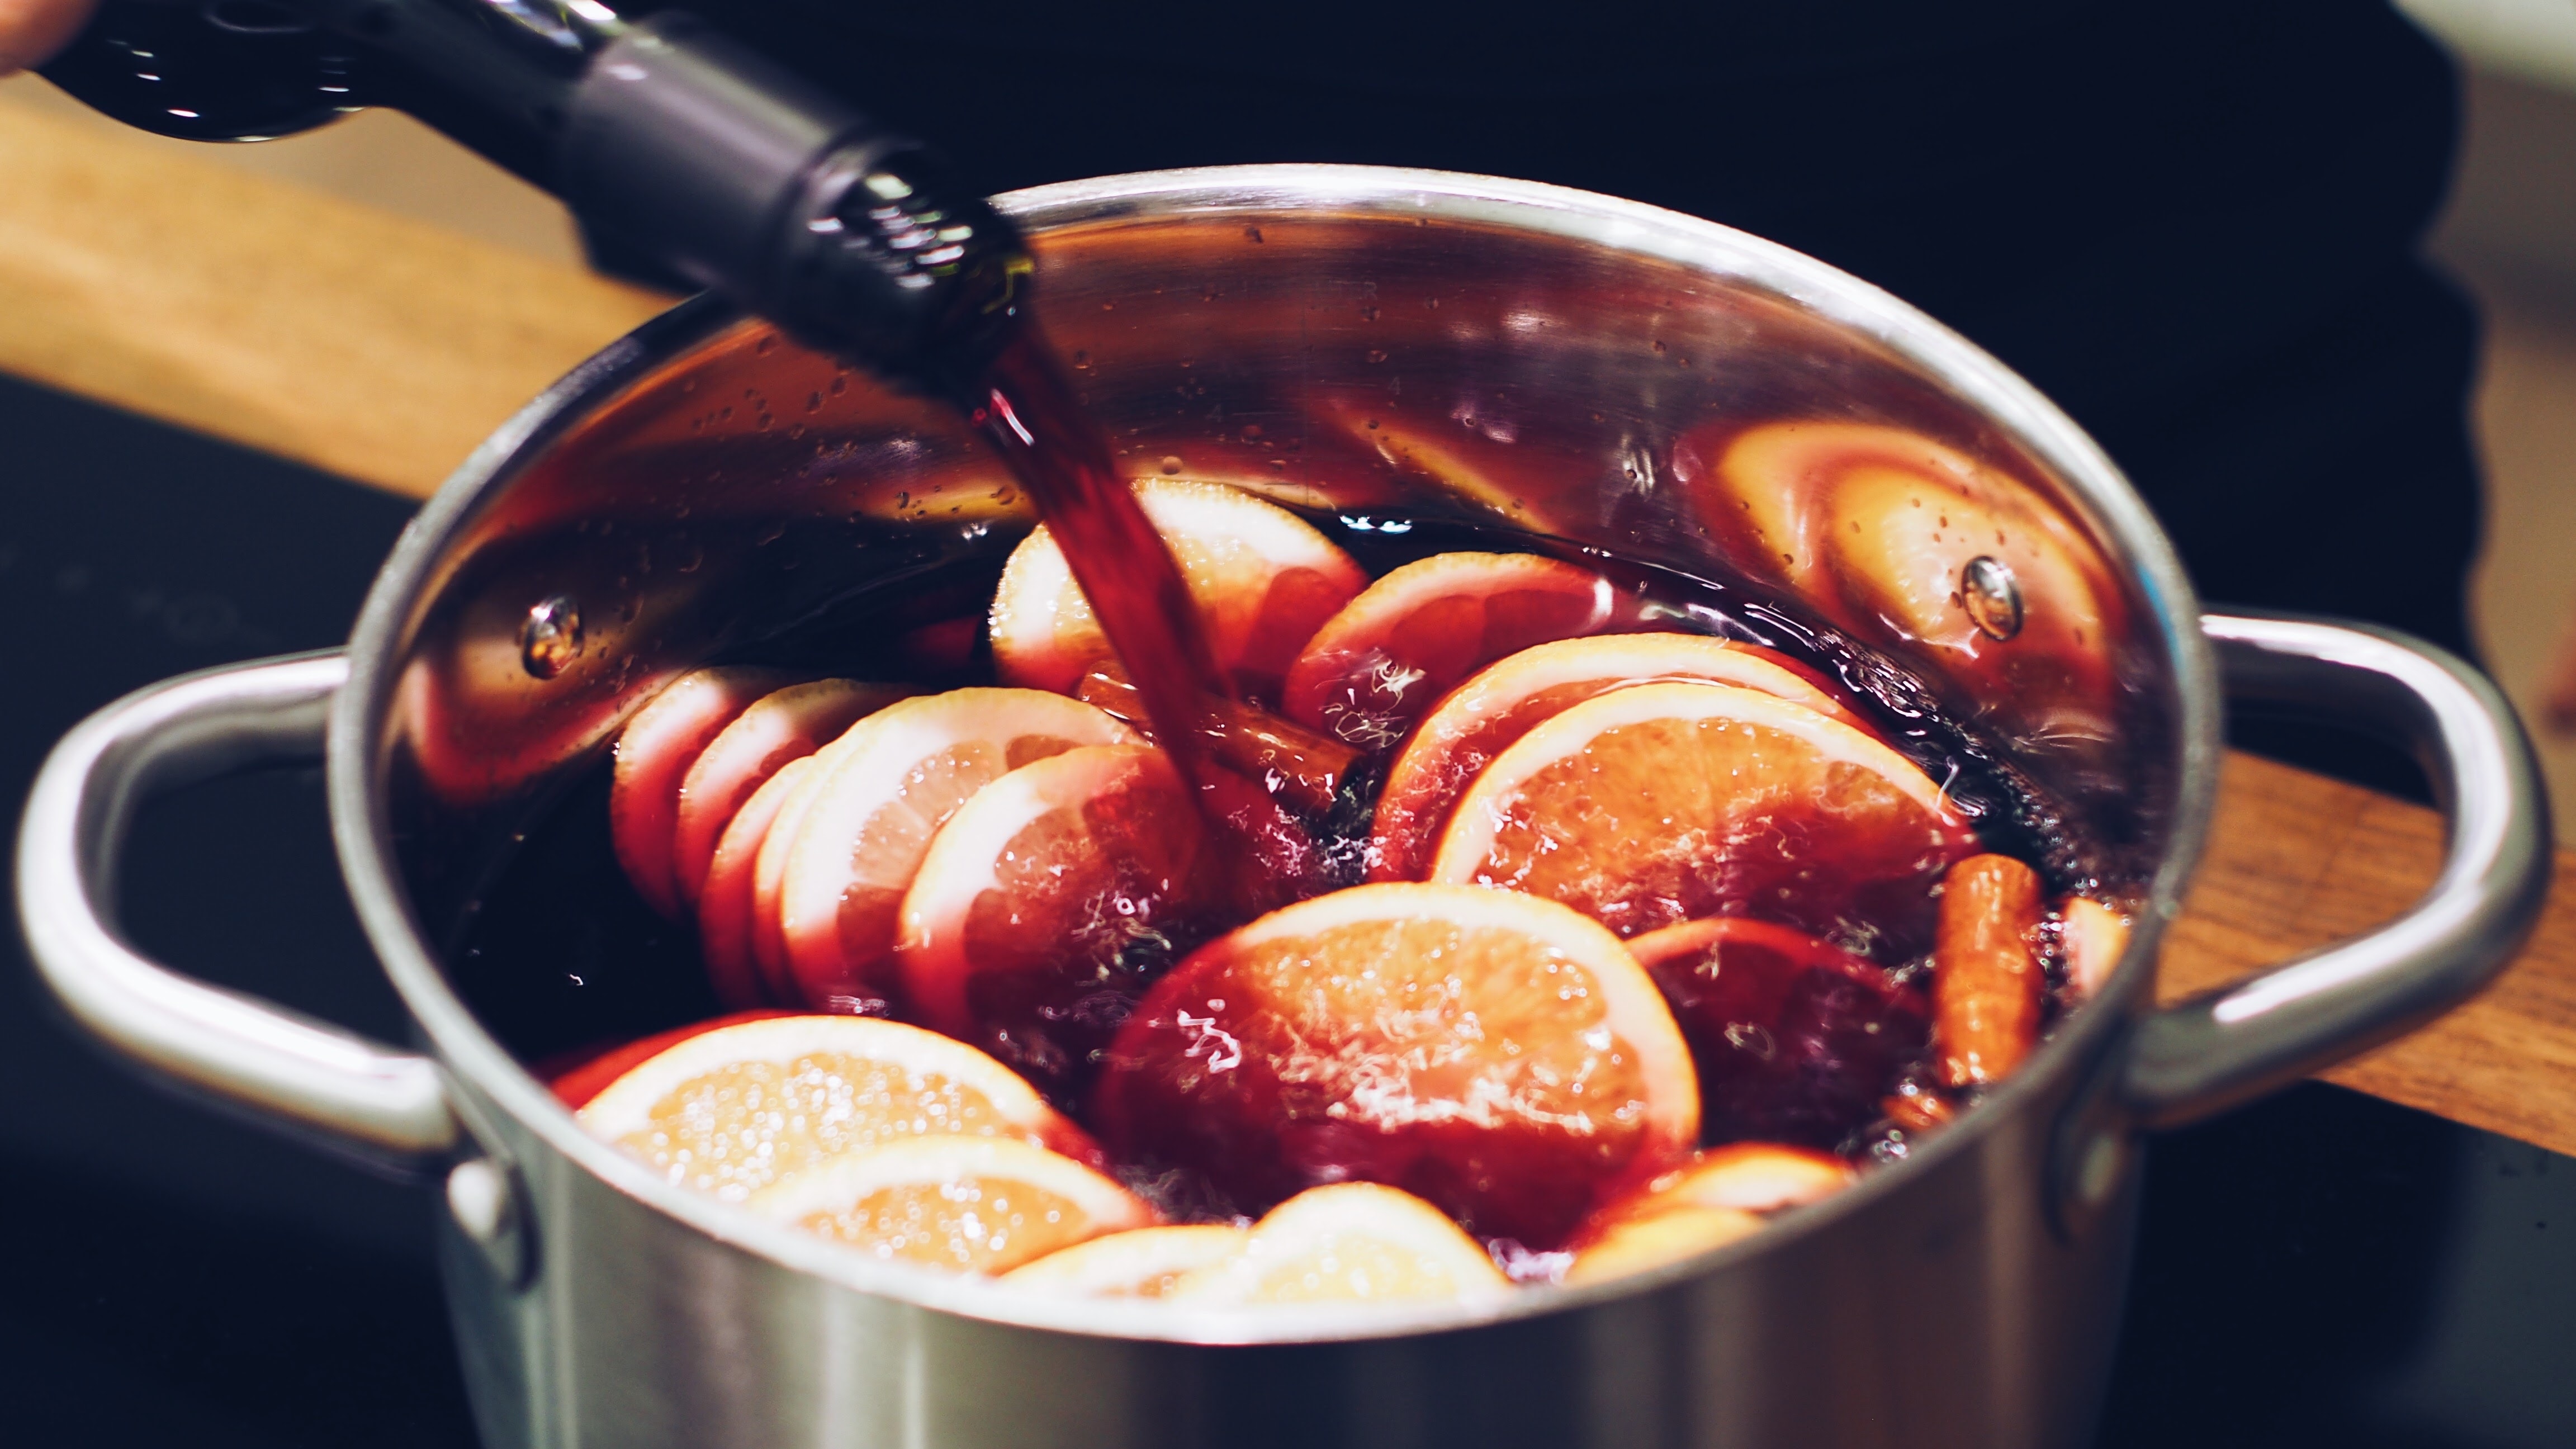
drink, mulled wine, food, recipe